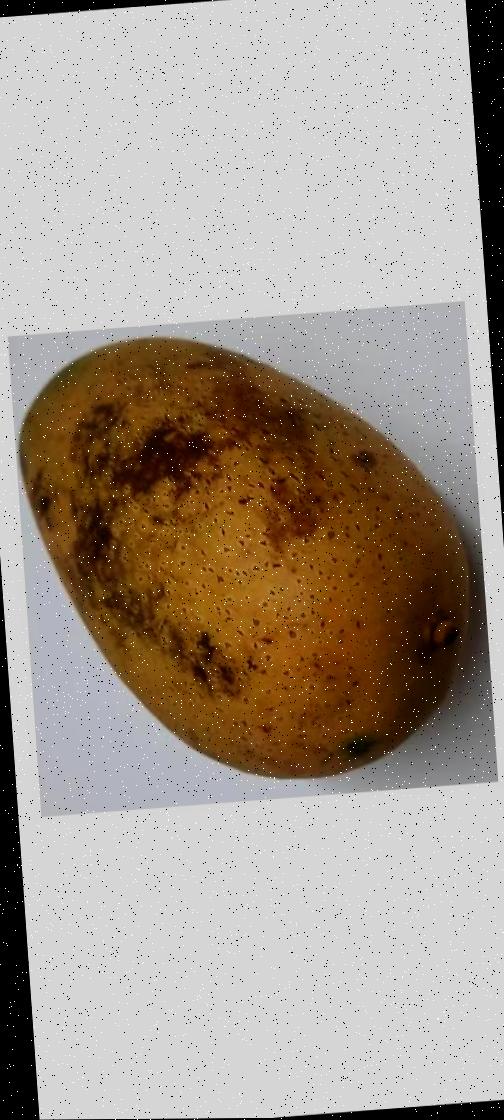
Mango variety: Ashshina Classic